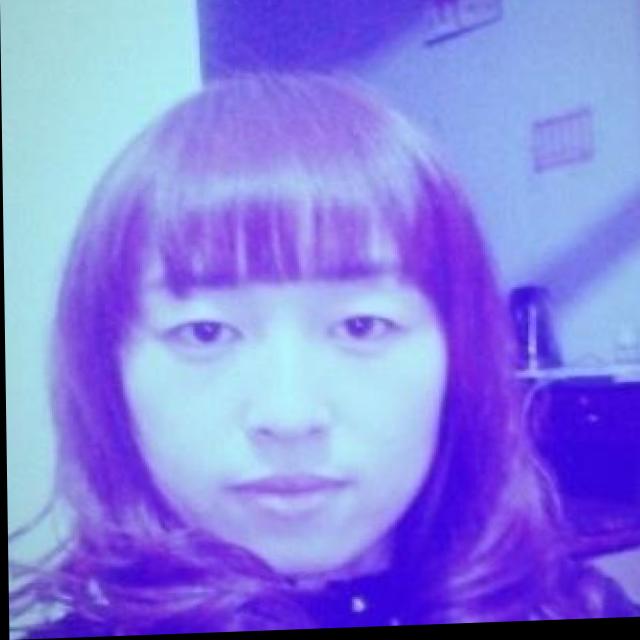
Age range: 21-44